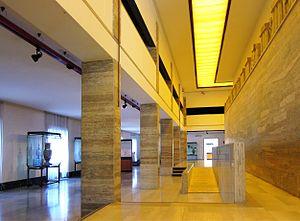
Vue de l'intérieur du Museo archeologico nazionale de Paestum (Italie). Italiano: Interno del Museo archeologico nazionale di Paestum.
Le Musée archéologique national de Paestum ou Museo archeologico nazionale di Paestum est un musée archéologique italien situé à Capaccio-Paestum, province de Salerne, en Campanie.